St. Catharines/Niagara District Airport

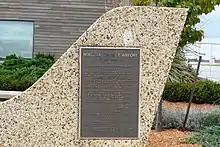
Plaque for the BCATP, No. 9 EFTS, J. G. Magee, Jr.

Murton A. Seymour, president of the St. Catharines Flying Club (S.C.F.C.) was instrumental in forming the Canadian Flying Clubs Association. He travelled to Ottawa in 1939 to meet the Minister of National Defence, Ian Alistair Mackenzie, in an attempt to have the government support air training through existing flying clubs.